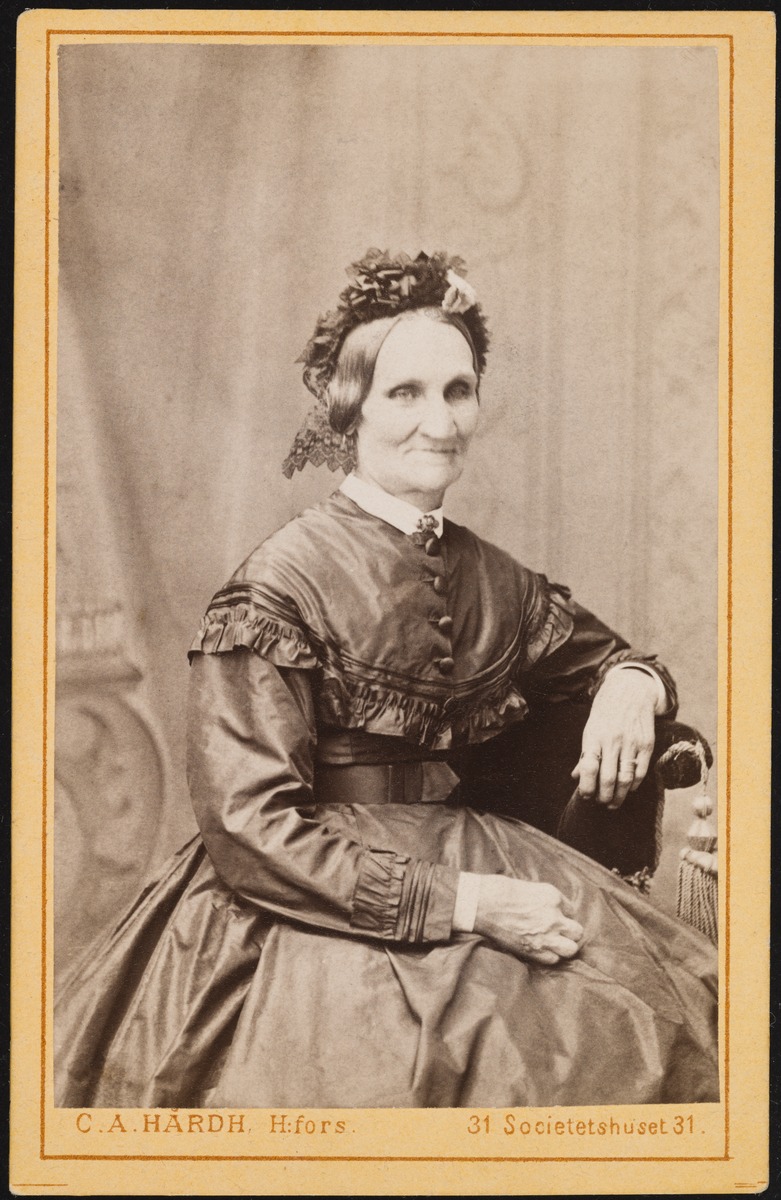
Erika Sofia Wickholm (1817–1893).
sisällön kuvaus: Wickholm oli kaupunginvouti Aleksander Wickholmin (1823–1896) puoliso ja tanssitaiteilija Martta Bröyerin (1897–1979) äidinäiti. Martta Bröyer omisti vuosina 1912–1974 Kristianinkatu 12:n puurakennuksen, joka tunnetaan nykyään Helsingin kaupunginmuseon Ruiskumestarin talona. mustavalkoinen
Kuvaaja: Hårdh, C.A., valokuvaaja
Ajankohta: kuvausaika: noin 1870
Paikka: Suomi, Uusimaa, Helsinki, Kruununhaka Helsinki, Pohjoisesplanadi 11 - 13
Aiheet: Wickholm, Erika Sofia, henkilökuvat (valokuvat), käyntikorttikuvat, naiset, leningit, päähineet, women, gowns, headgear, kvinnor, klänningar, huvudbonader